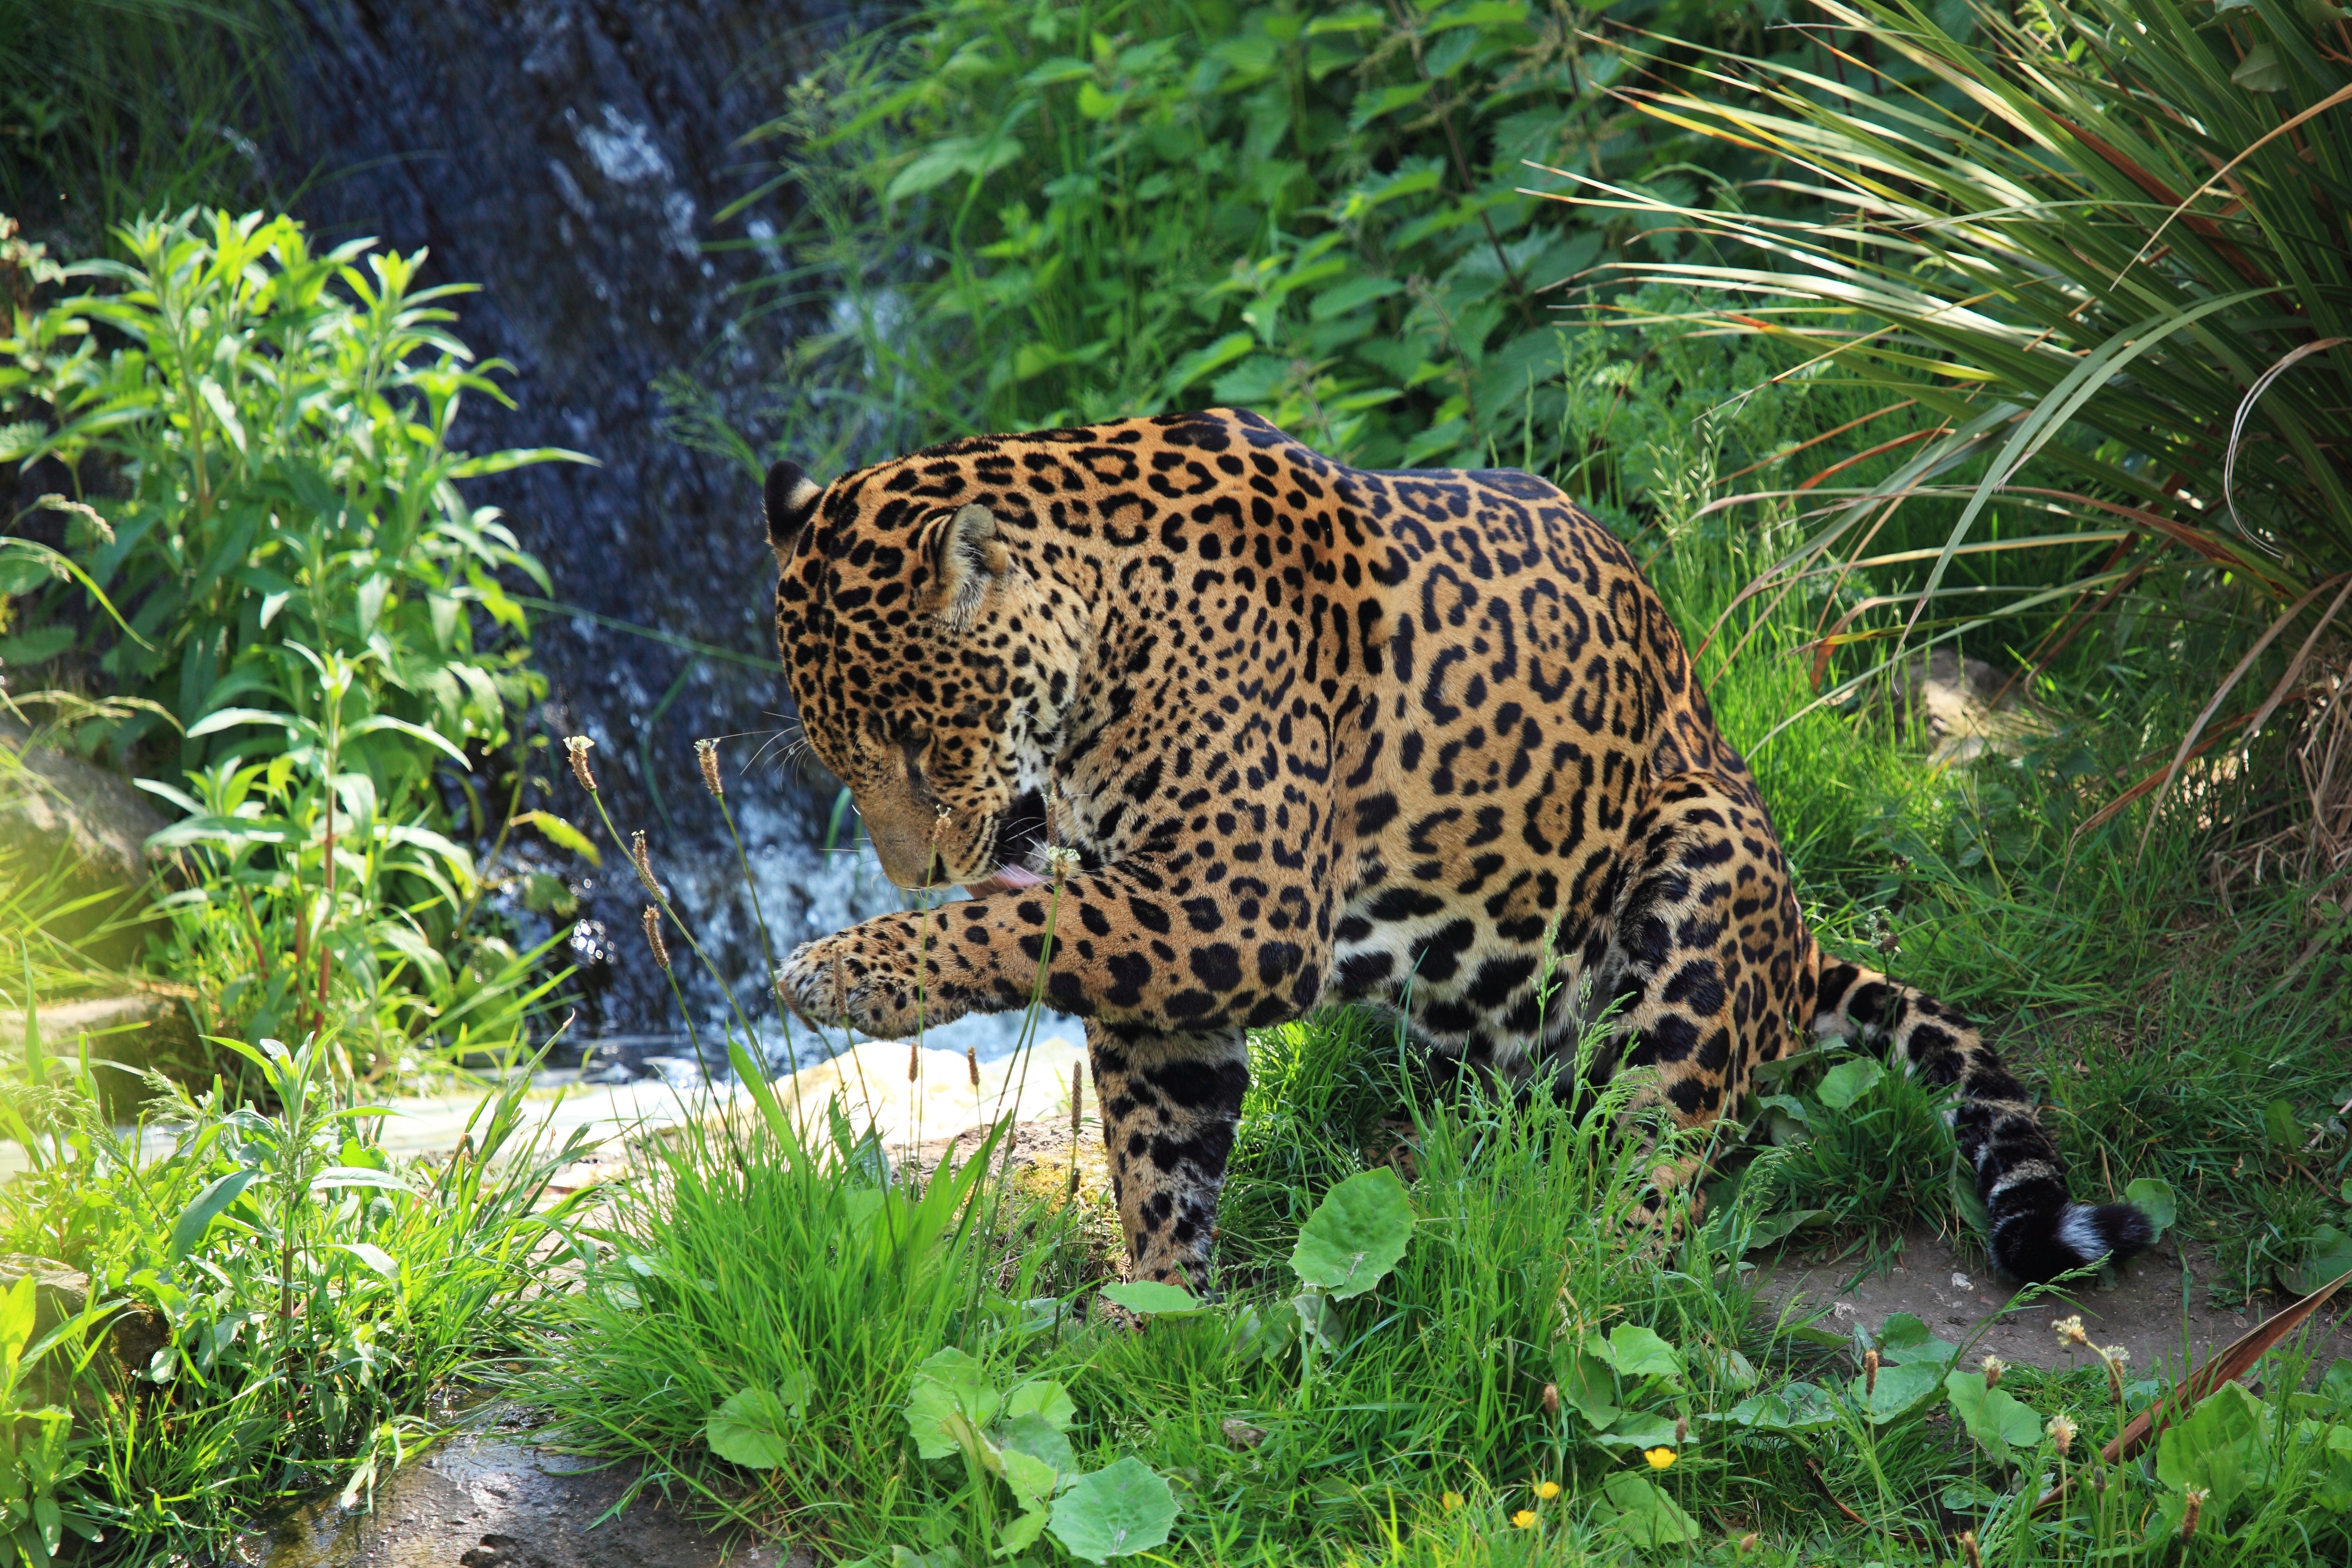
grass, animal, wildlife, wild, zoo, jungle, cat, feline, mammal, predator, fauna, leopard, spotted, endangered, vertebrate, jaguar, large, strong, carnivore, safari, dangerous, big cats, licking, cat like mammal